Lithuania

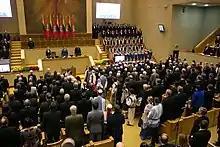
Commemoration of the Act of the Re-Establishment of the State of Lithuania in the historical Seimas hall where it was originally signed in 1990. The ceremony is attended by the Lithuanian President, Prime Minister, Chairman of the Seimas and other high-ranking officials.

Ecosystems include natural and semi-natural (forests, bogs, wetlands and meadows) and anthropogenic (agrarian and urban) ecosystems. Among natural ecosystems, forests are particularly important, covering 33% of the country's territory. Wetlands (raised bogs, fens, transitional mires, etc.) cover 7.9% of the country, with 70% of wetlands having been lost due to drainage and peat extraction between 1960 and 1980. Changes in wetland plant communities resulted in the replacement of moss and grass communities by trees and shrubs, and fens not directly affected by land reclamation have become drier as a result of a drop in the water table. There are 29,000 rivers with a total length of 64,000 km; the Nemunas River basin occupies 74% of the territory of the country. Due to the construction of dams, approximately 70% of spawning sites of potential catadromous fish species have disappeared. In some cases, river and lake ecosystems continue to be impacted by anthropogenic eutrophication.